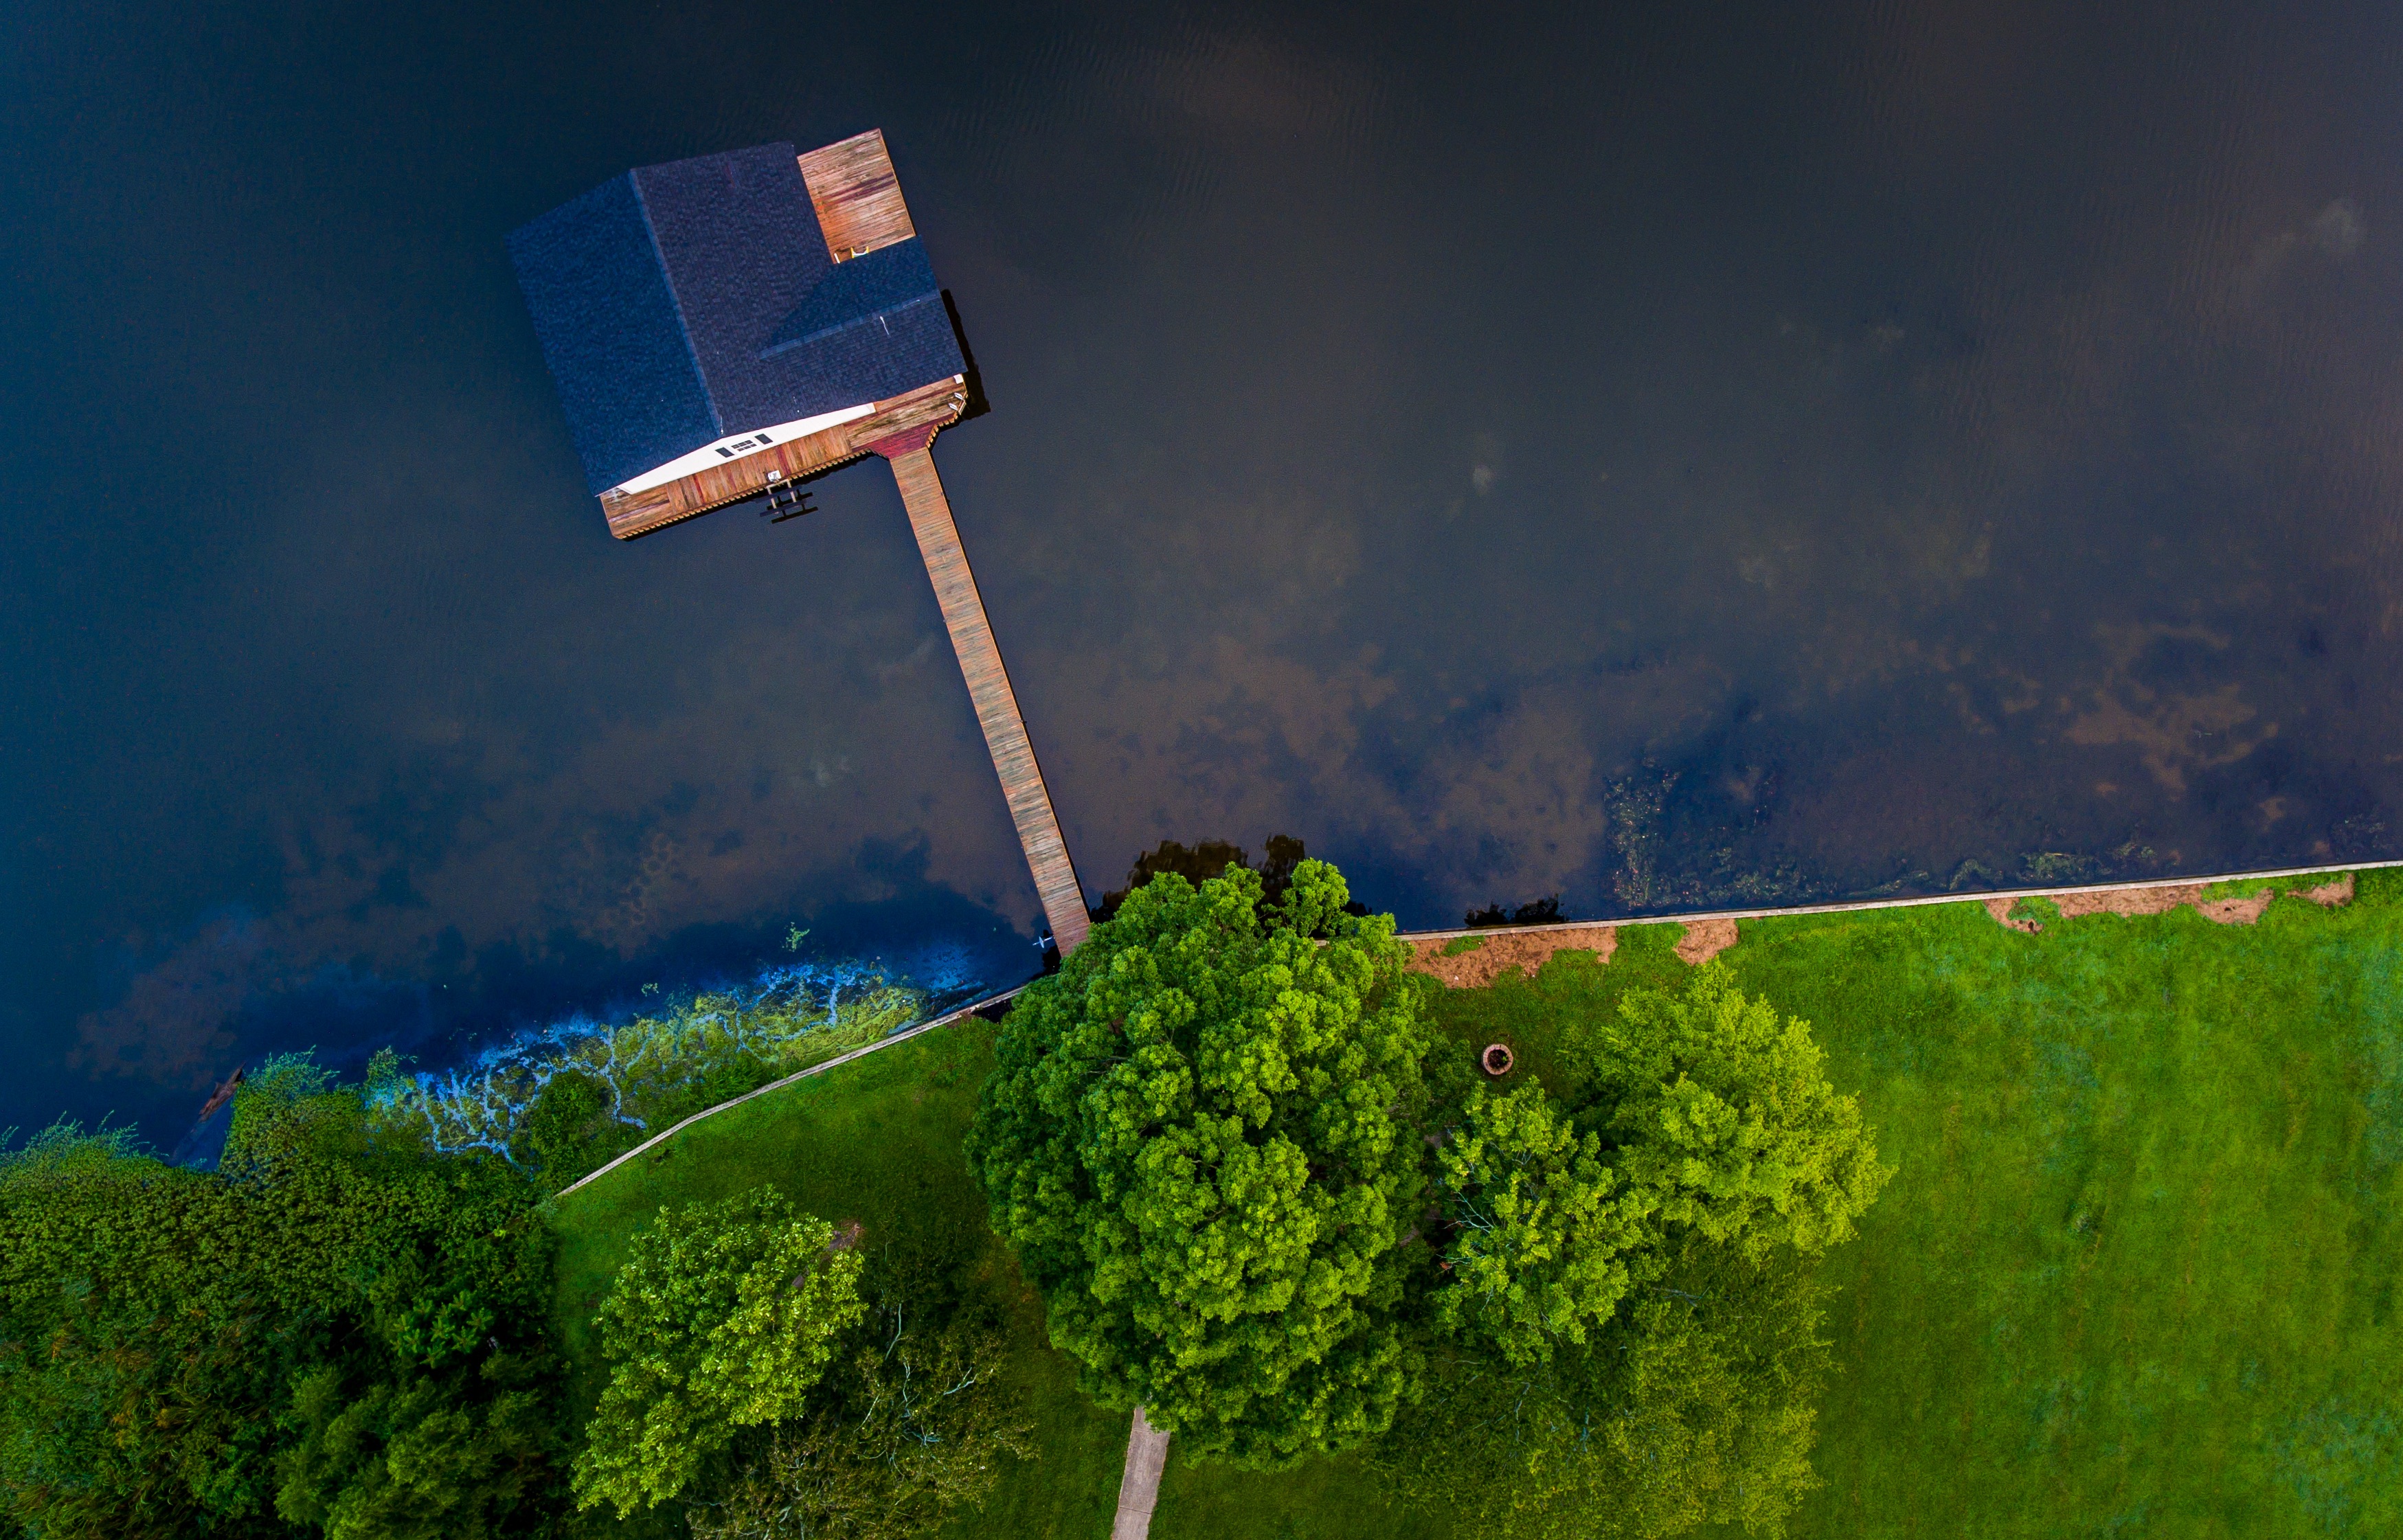
tree, water, grass, light, cloud, sky, night, house, sunlight, lake, wind, green, reflection, street light, lighting, screenshot, aerial photography, atmosphere of earth, computer wallpaper